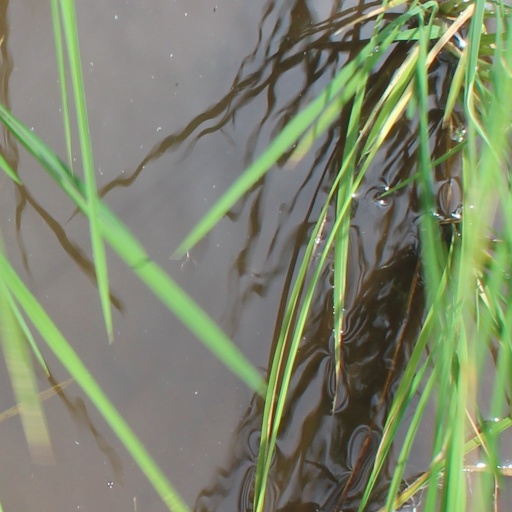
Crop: rice